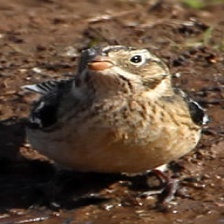
Species: SMITHS LONGSPUR
Scientific name: CALCARIUS PICTUS